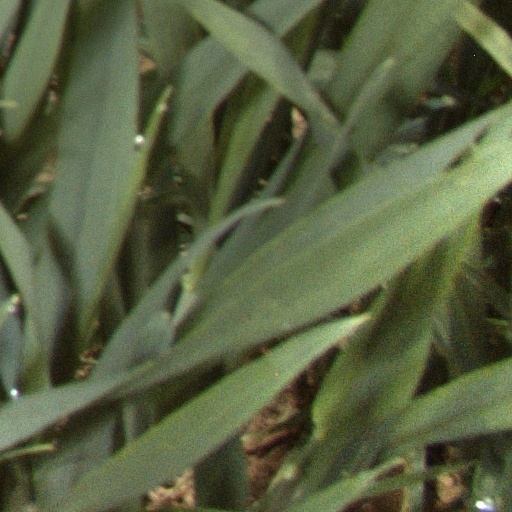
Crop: wheat